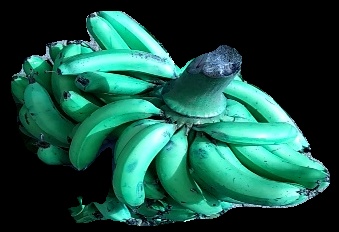
Variety: pachbale
Grade: grade3